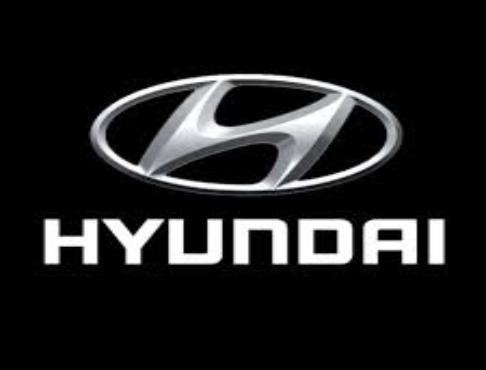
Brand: Hyundai-1
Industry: Transportation